Continental Divide (film)

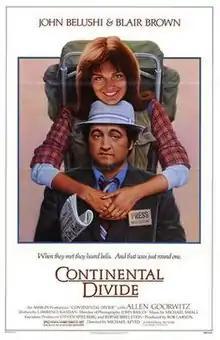
Theatrical release poster

Continental Divide is a 1981 American romantic comedy-drama film starring John Belushi and Blair Brown. It was the first film to be credited as being produced by Steven Spielberg's production company Amblin Entertainment. It was directed by Michael Apted and written by Lawrence Kasdan.